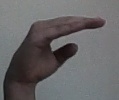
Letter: jeem